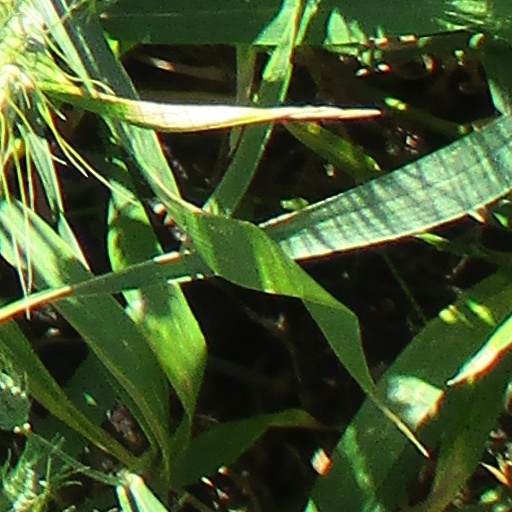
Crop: wheat